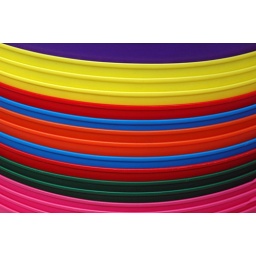
Pretty plastic baskets stacked up for sale in New Hope, Pennsylvania.